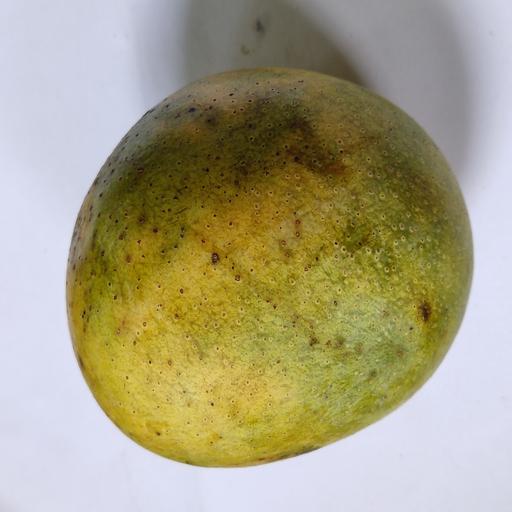
Crop type: Mango_Himsagar